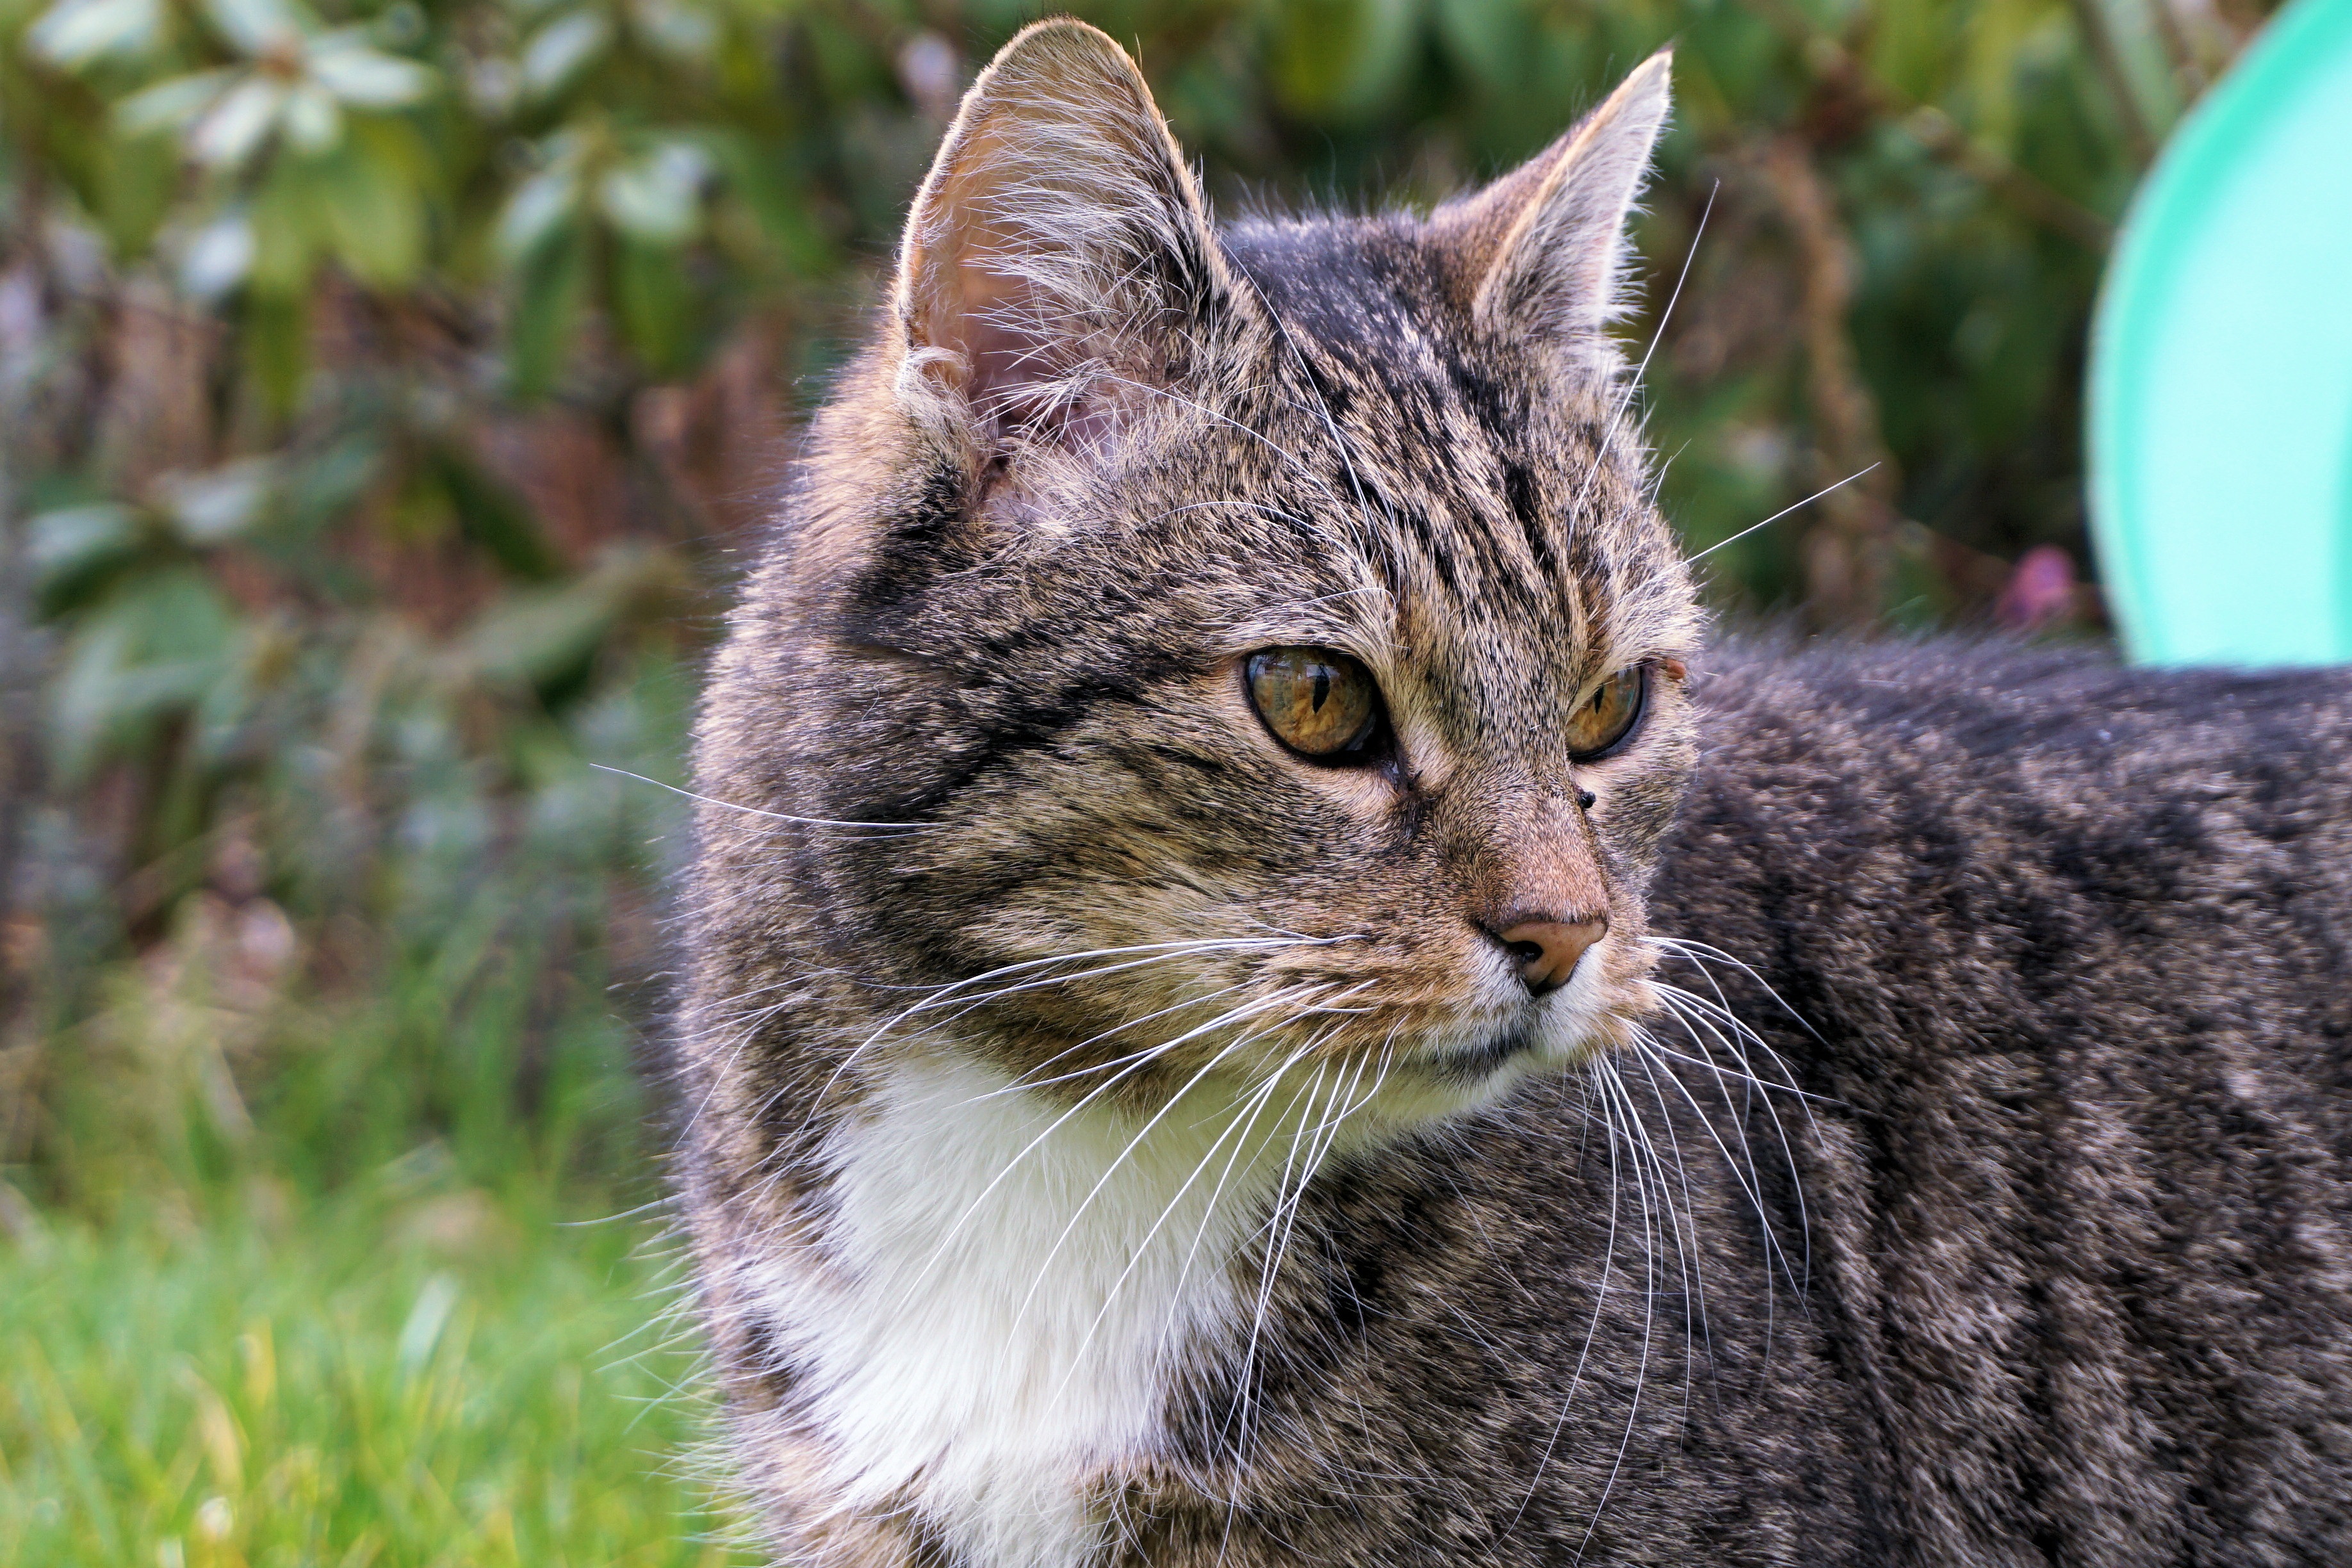
nature, view, animal, pet, fur, cat, mammal, garden, fauna, close up, whiskers, vertebrate, creature, curious, animal world, domestic cat, mackerel, cat face, tabby cat, european shorthair, wild cat, small to medium sized cats, cat like mammal, domestic short haired cat, pixie bob, rusty spotted cat